Sir Visto

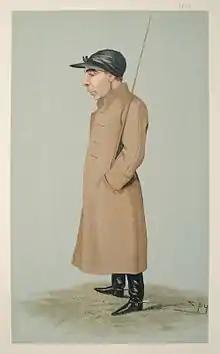
Sam Loates, who rode Sir Visto to victory in the Derby

In the St Leger on 11 September Sir Visto started 9/4 favourite in a field of eleven. His connections were given a cause for concern on the day before the race when the colt was left unattended and became cast in his box. He sustained a minor injury to a foreleg but was allowed to run. As at Epsom, Sir Visto was held up towards the rear of the field as the pace was set first by Lord Chester and then Matchmaker. The filly Butterfly, winner of the Coronation Stakes, took the lead in the straight with Sam Loates moving Sir Visto up to second. A furlong from the finish Sir Visto took the lead and held off the sustained challenge of the outsider Telescope to win an "exciting" and "well contested" race by three-quarters of a length. After the race he was described as looking "stiff and sore" and "much distressed", with observers suggesting that he was suffering from the combined effects of the hard race and his leg injury. Sir Visto never won another race.